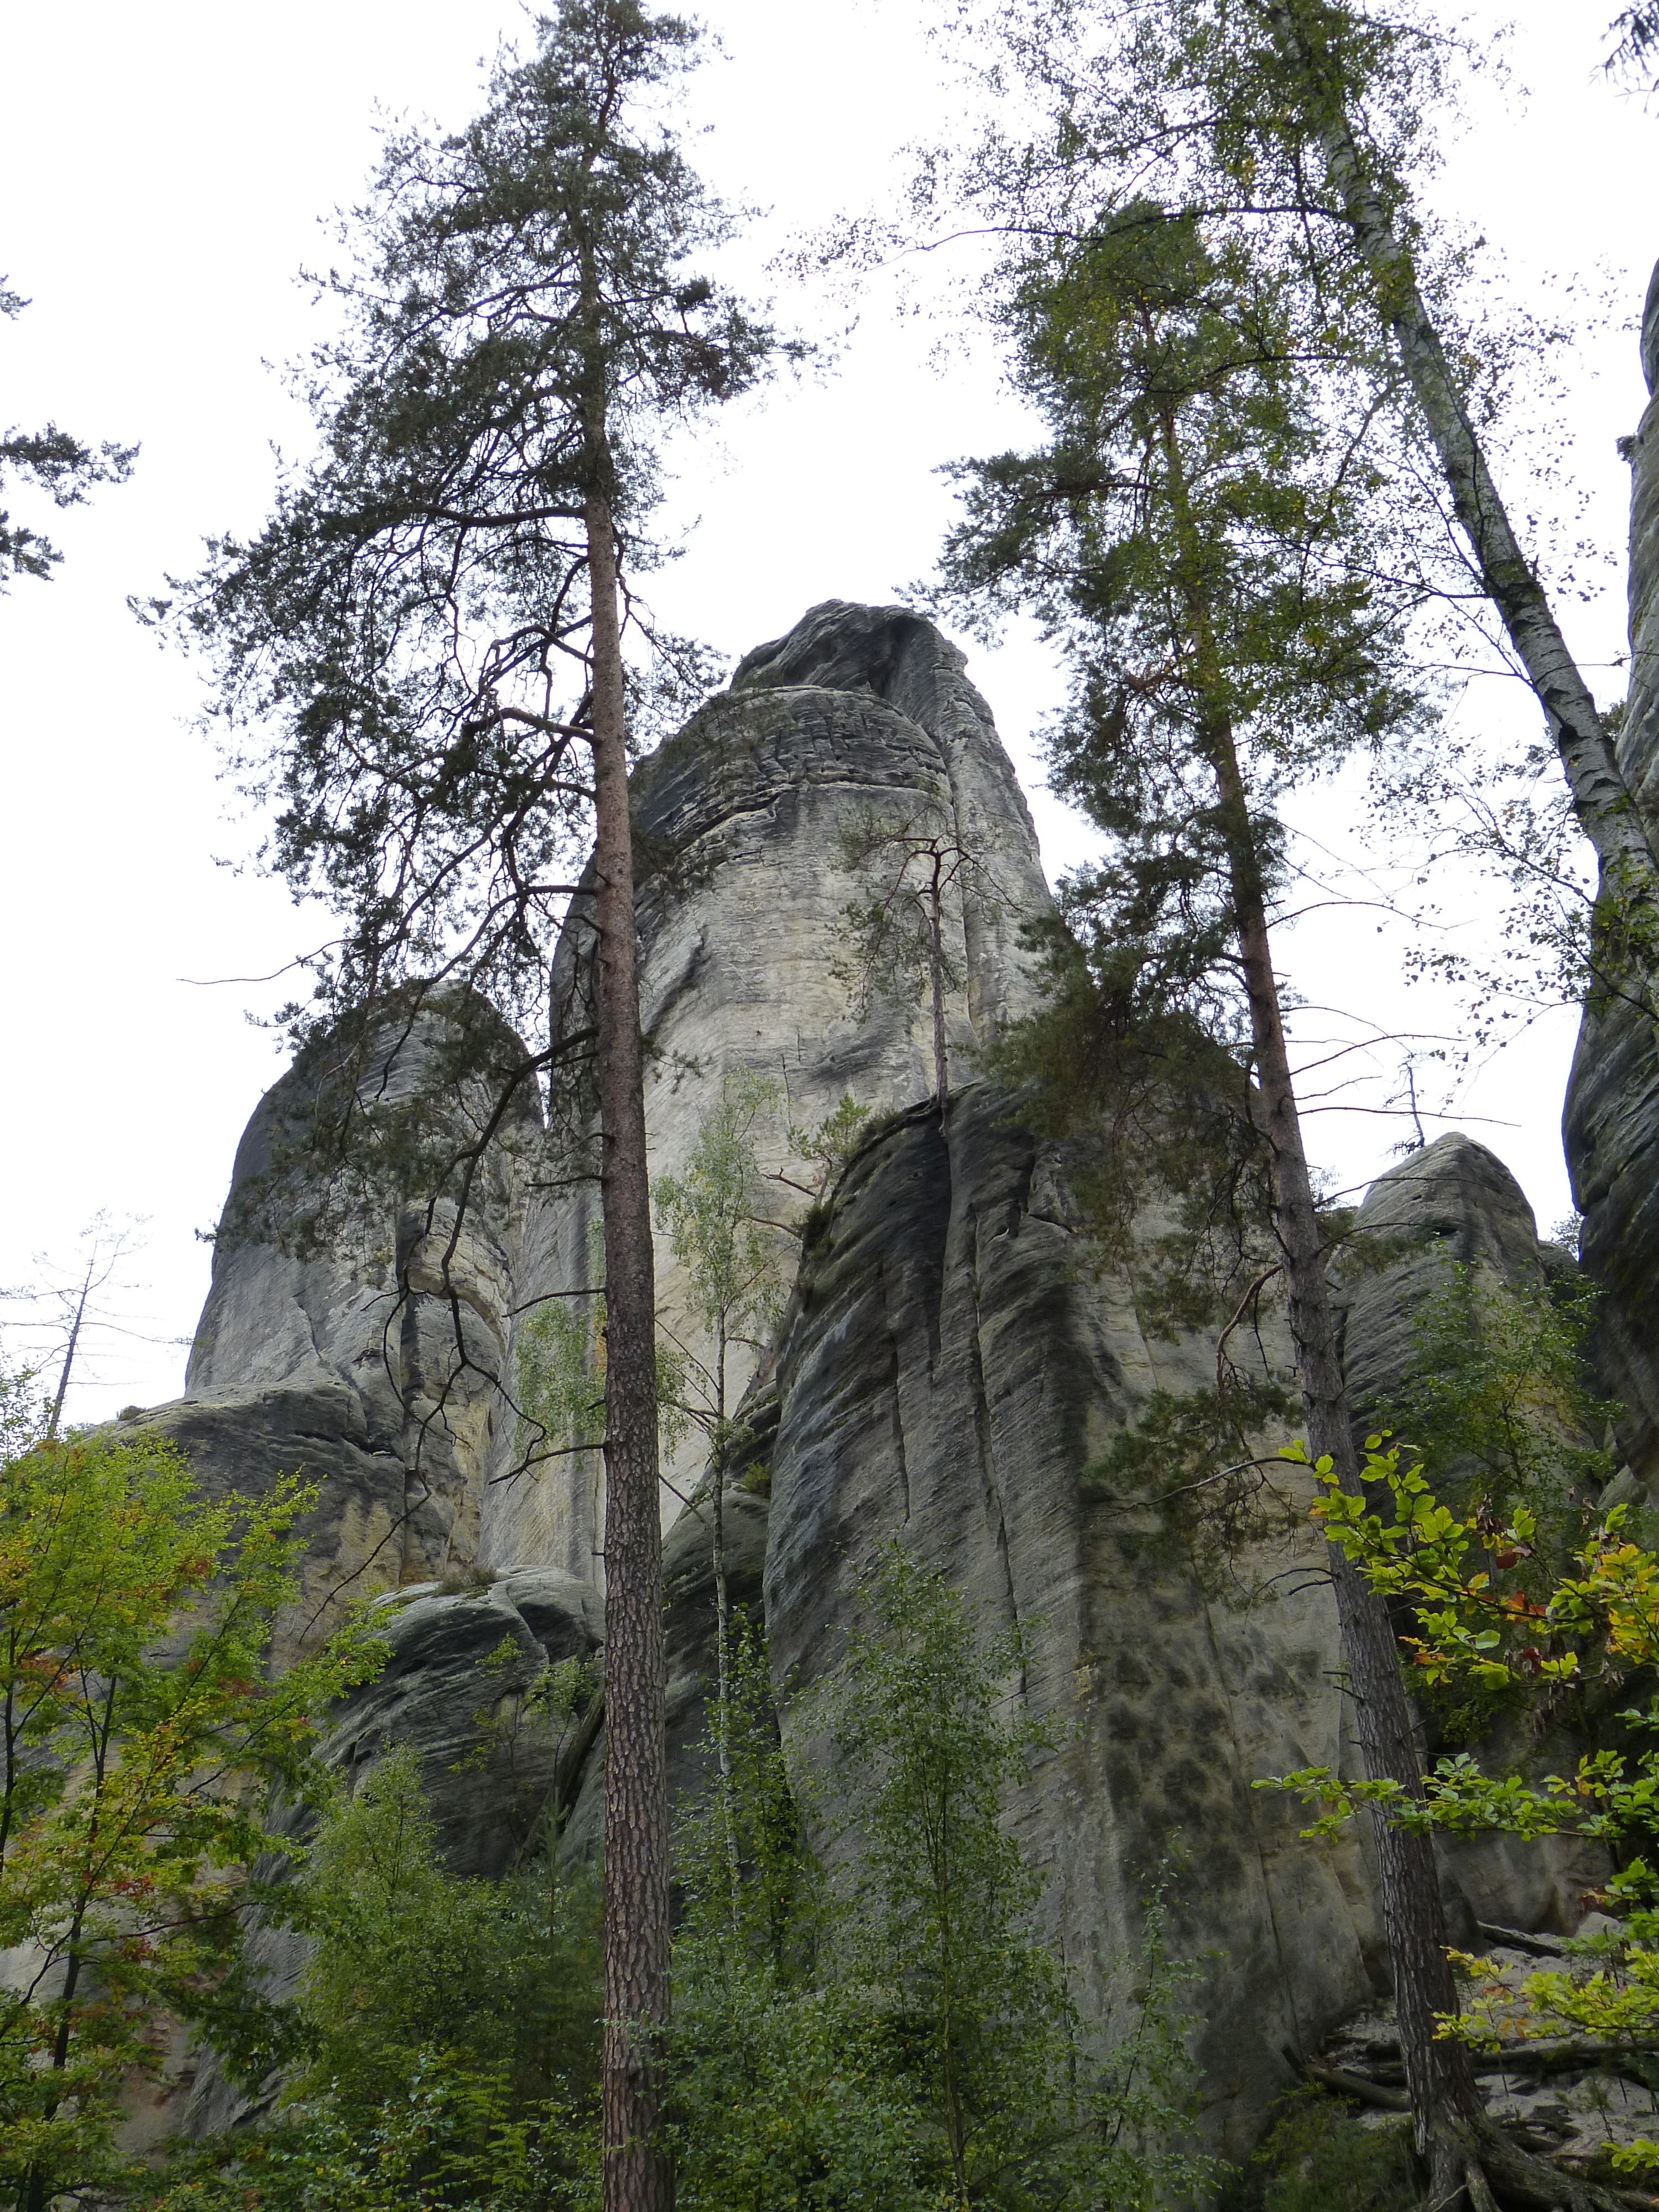
landscape, tree, nature, forest, rock, plant, building, stone, tower, chapel, tourism, rock wall, place of worship, conifer, trees, geology, ruins, monastery, poland, rock formations, coniferous forest, fir forest, woody plant, noble creek